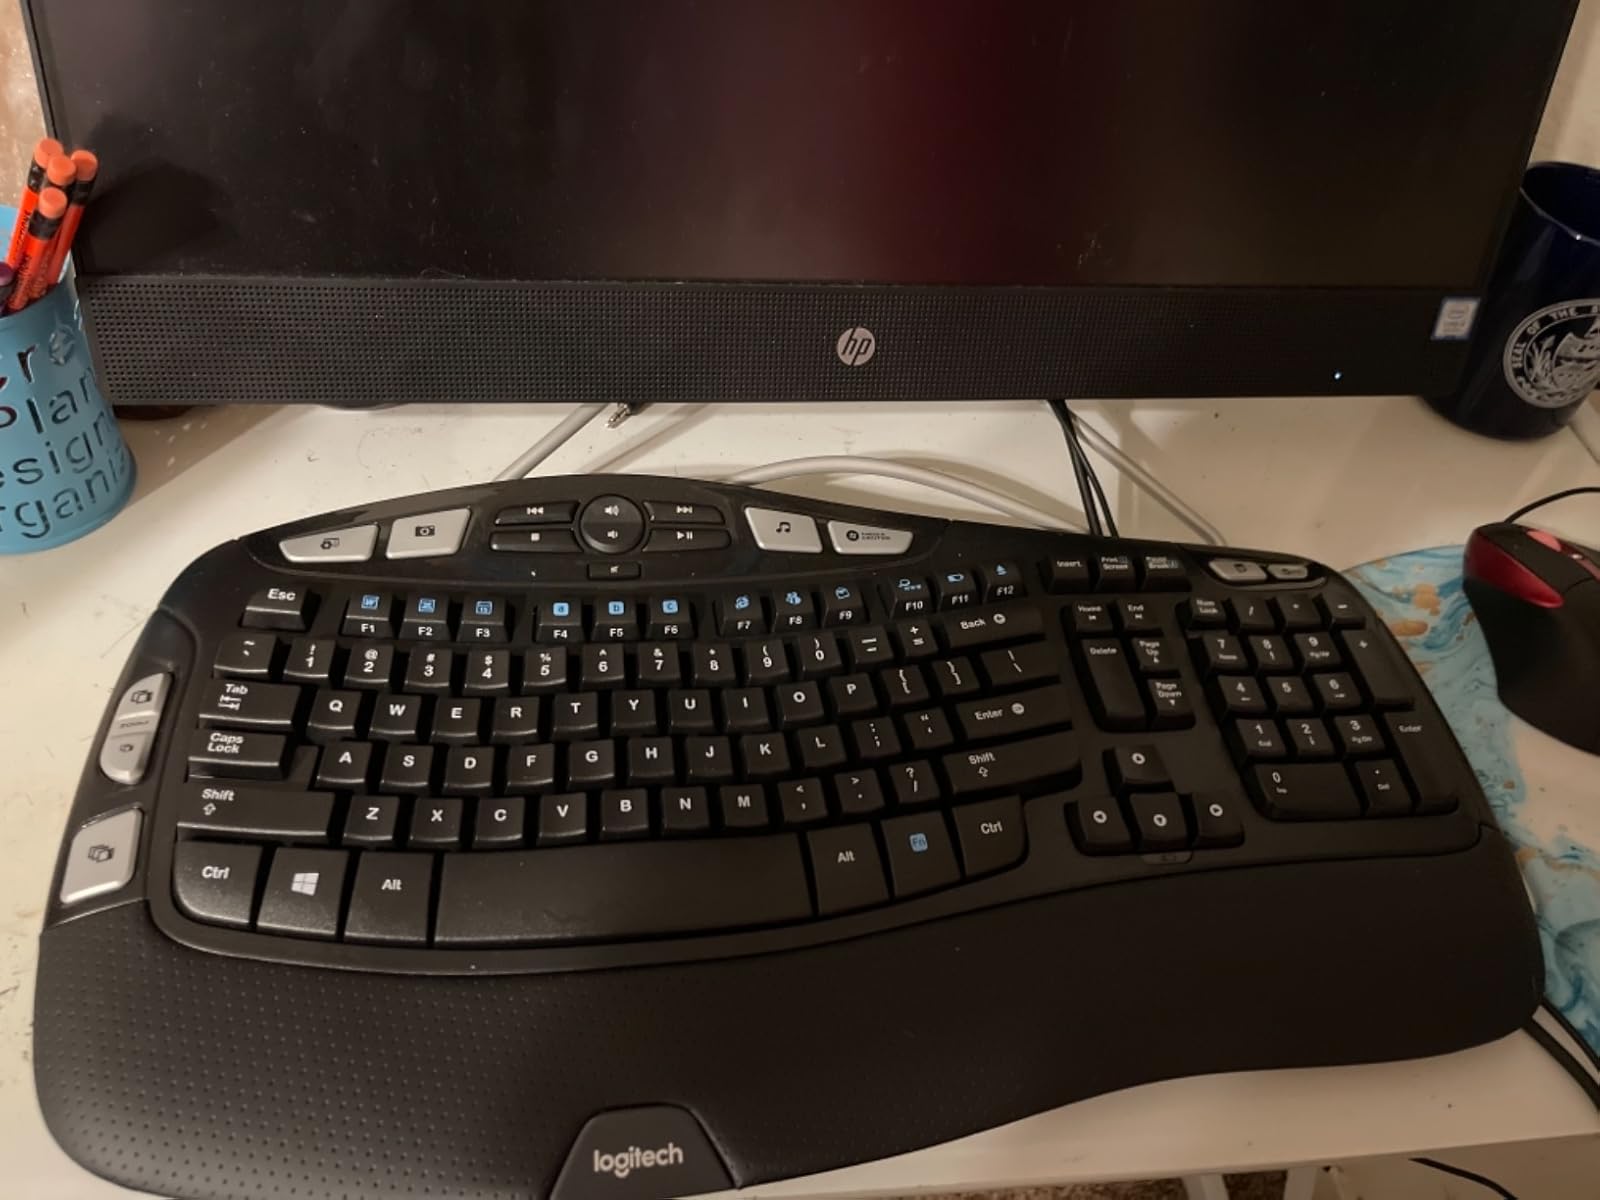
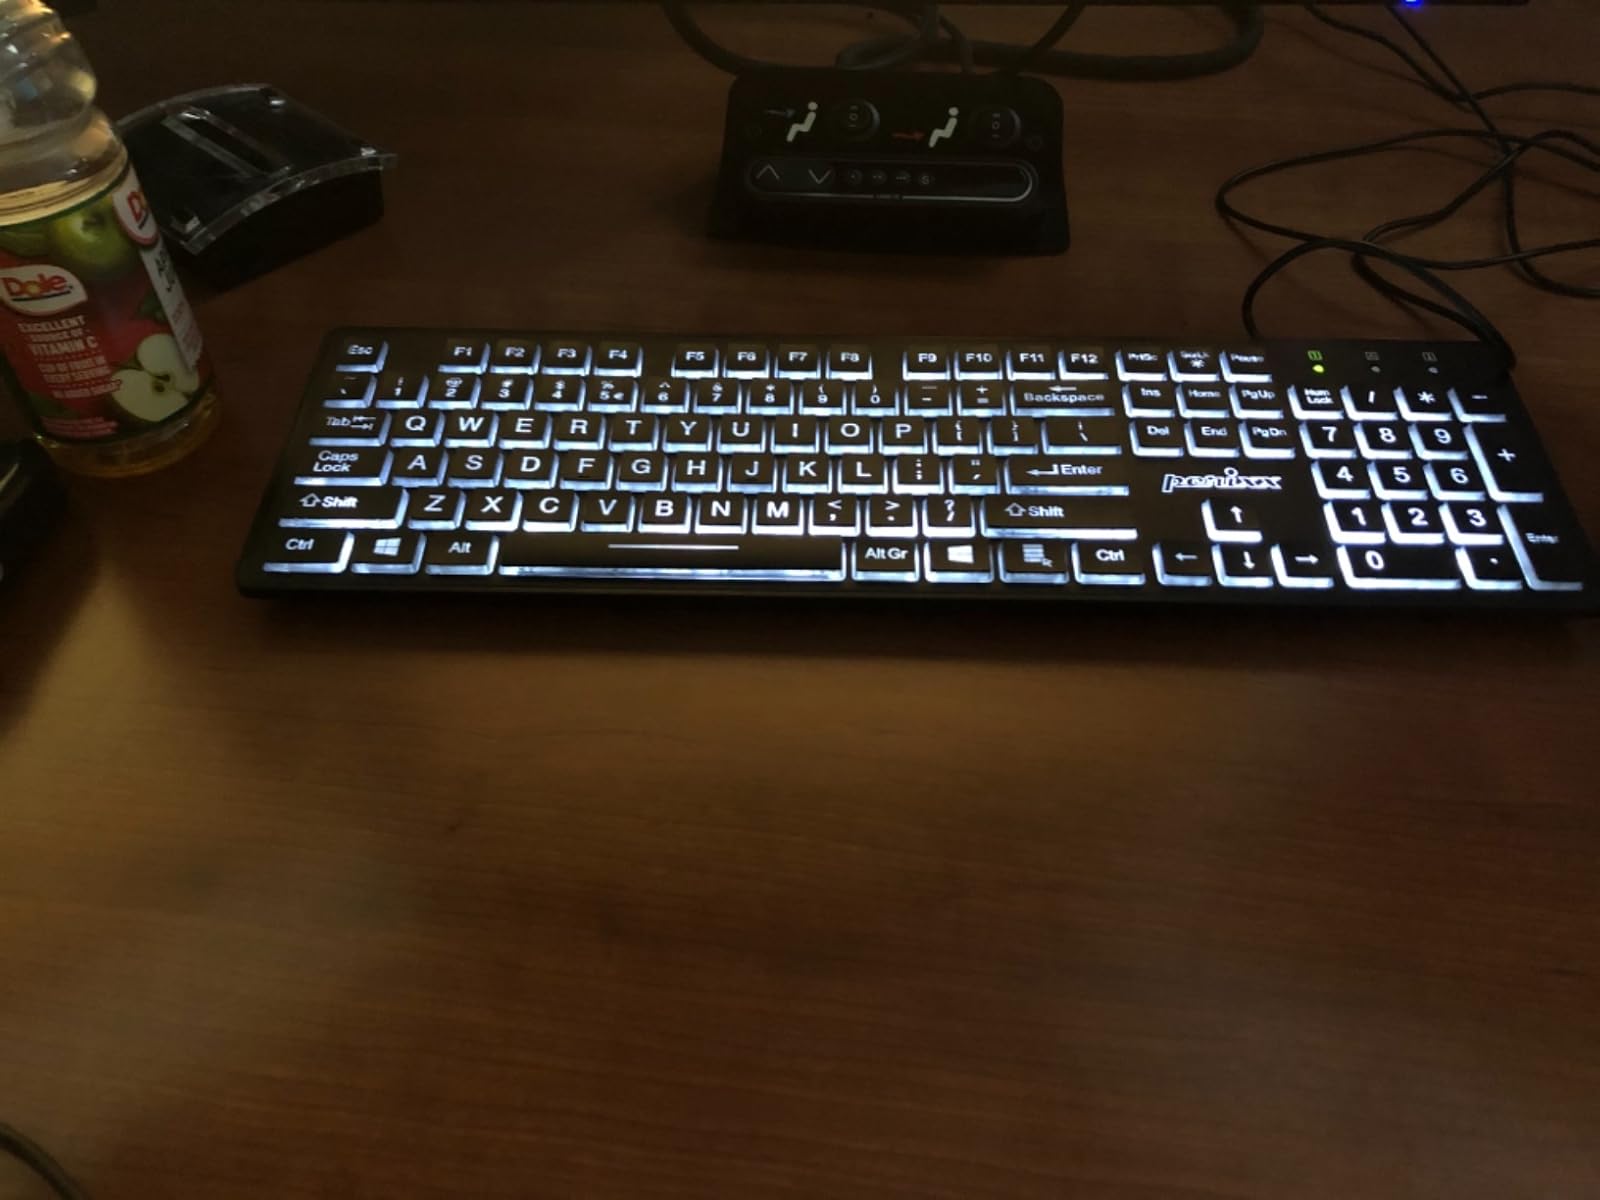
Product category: keyboard
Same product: no